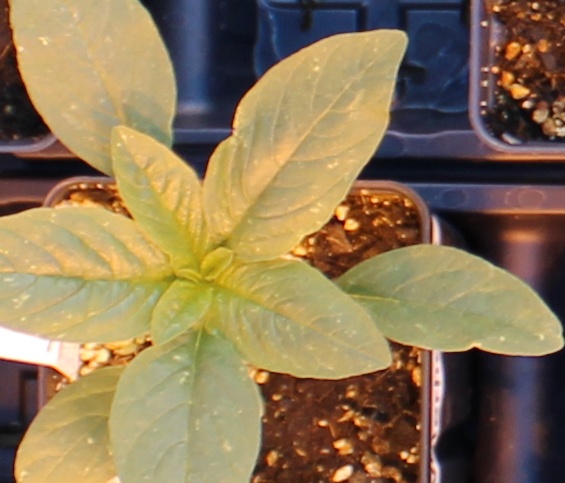
Label: Waterhemp